Anna Kamieńska

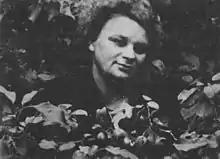
Portrait of Kamieńska from one of her publications, 1980

Anna Kamieńska (12 April 1920 – 10 May 1986) was a Polish poet, writer, translator and literary critic. She wrote many books for children and adolescents.